Midsomer Norton

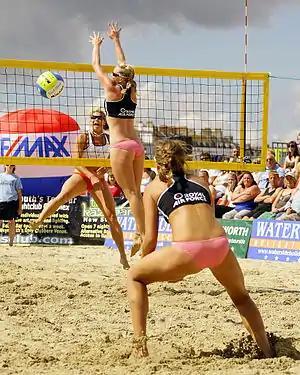
Denise Johns (foreground) in action with her teammate Lucy Boulton at Weymouth, Dorset, 2007

In 2002, the World Professional Billiards Championship was held at the Centurion Hotel, part of L&F Jones, Midsomer Norton.